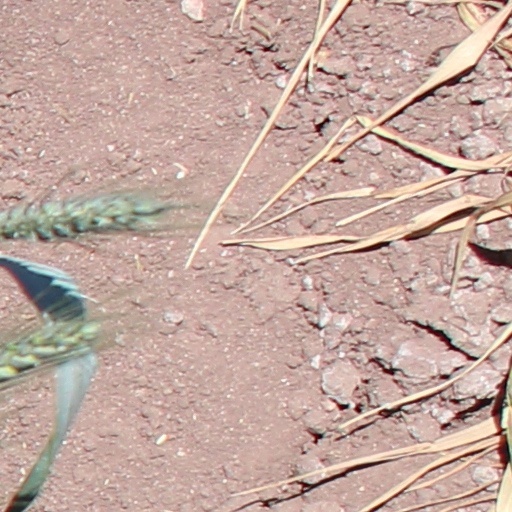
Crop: wheat